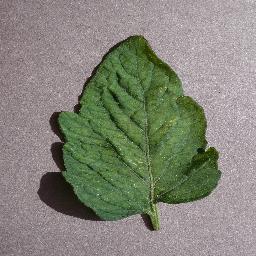
Label: Tomato___Spider_mites Two-spotted_spider_mite